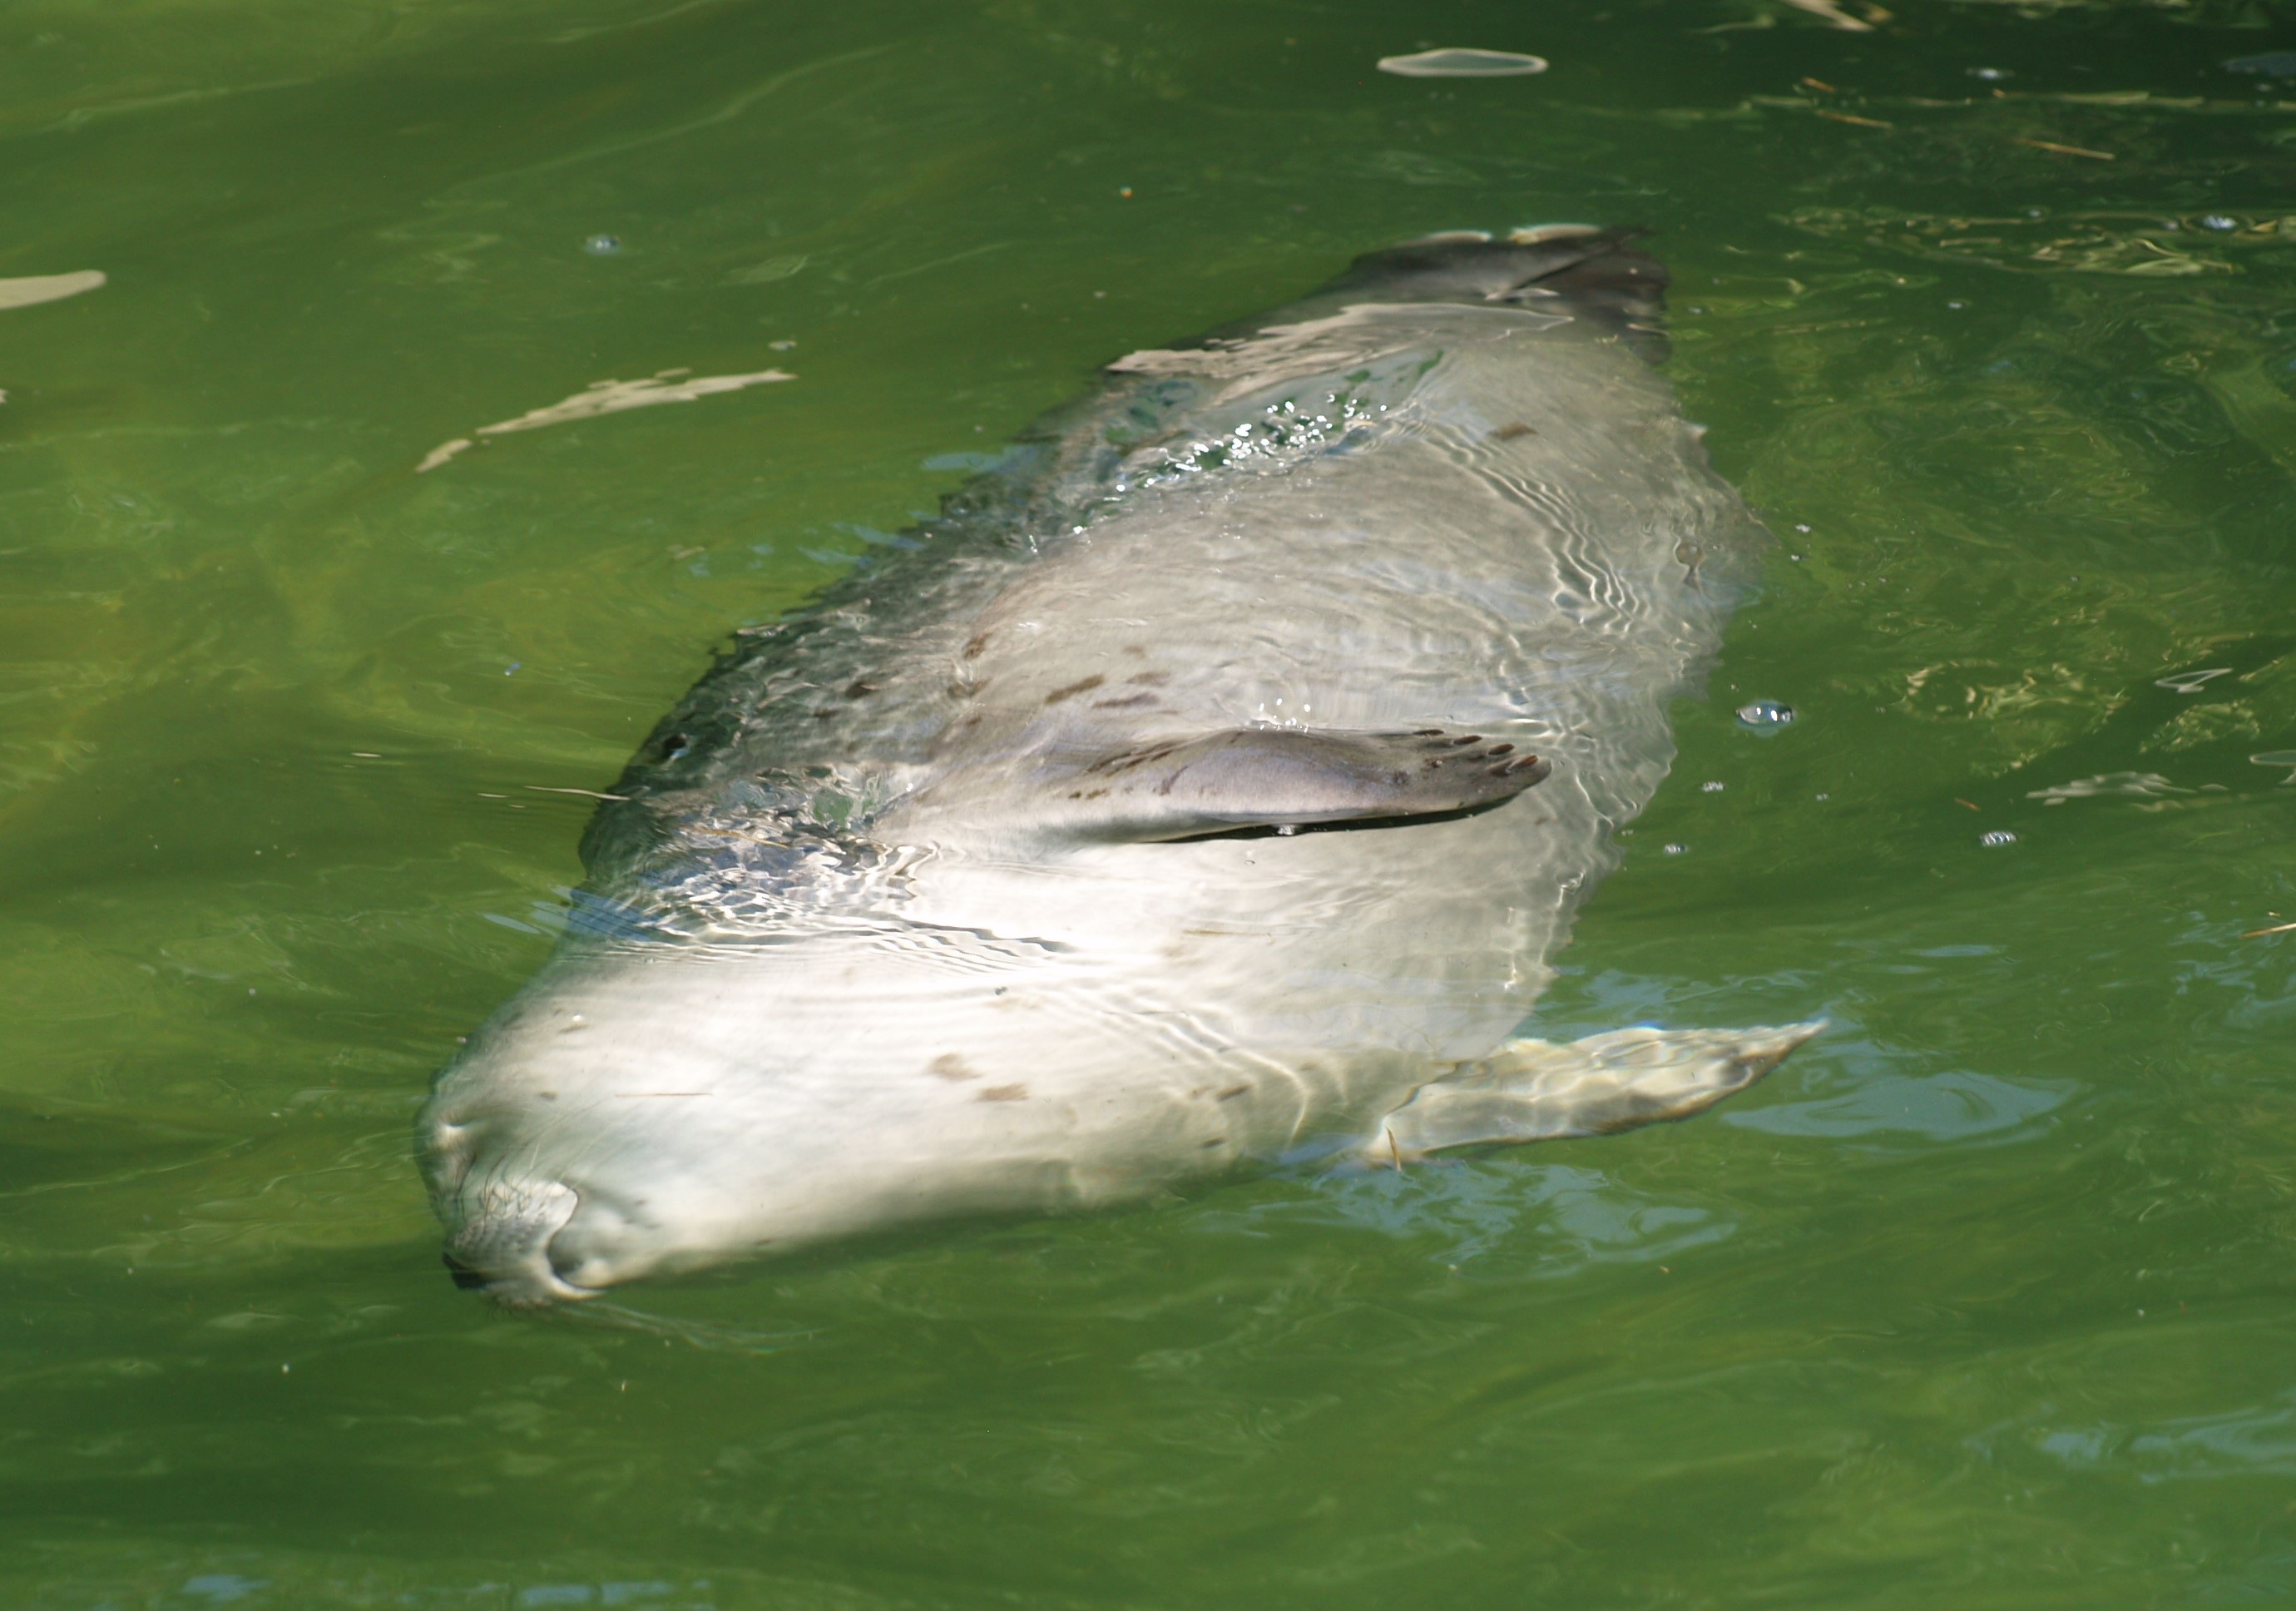
water, swim, zoo, biology, fish, seal, fauna, vertebrate, marine mammal, marine biology